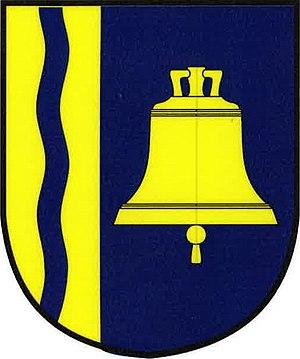
Malé Přítočno est une commune du district de Kladno, dans la région de Bohême-Centrale, en Tchéquie. Sa population s'élevait à 243 habitants en 2020.